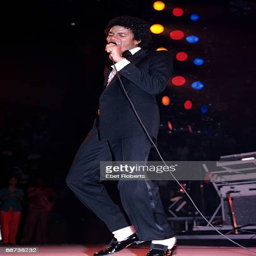
rhythm and blues artist performing on stage with boy band artist on october